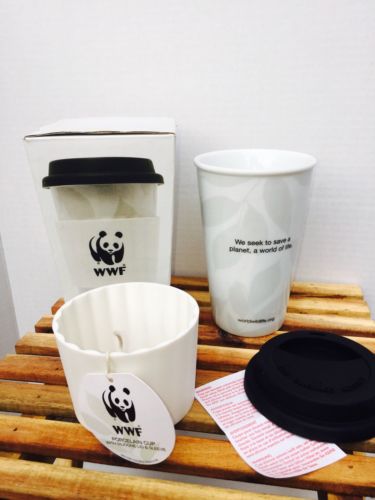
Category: mug